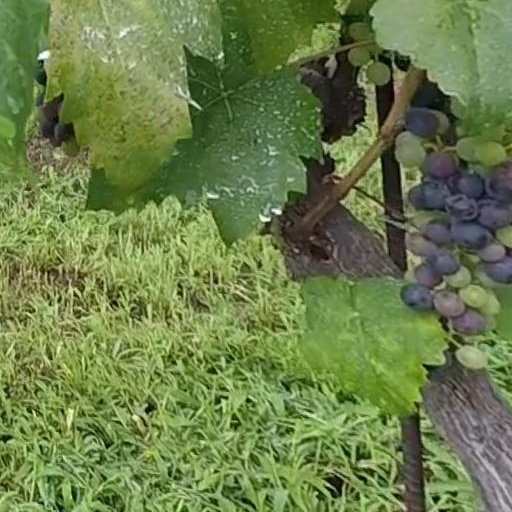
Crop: grape